General Council of the Judiciary

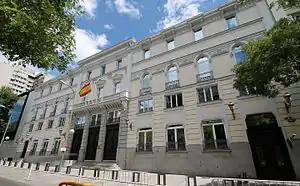
Headquarters of the CGPJ in Madrid.

These are the current Members of the CGPJ since November 29, 2013. They were elected by the Congress and the Senate. Since 2018, a third need to be renewed. The members with expired terms refuse to step down. The Spanish parliament has not mustered the 3/5 majority required to appoint new members of the CGPJ.